Corkite

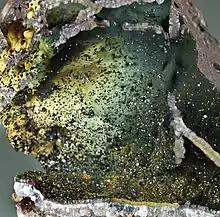
Corkite on a goethite matrix

Corkite is a phosphate mineral in the beudantite subgroup of the alunite group. Corkite is the phosphate analogue of beudantite and with it, a complete solid solution range exists. Corkite will also form a solid solution with kintoreite.